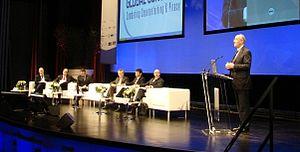
Francis Gurry, Directeur Général de l'Organisation mondiale de la propriété intellectuelle au 6e Congrès Global sur la lutte contre la contrefaçon et le piratage